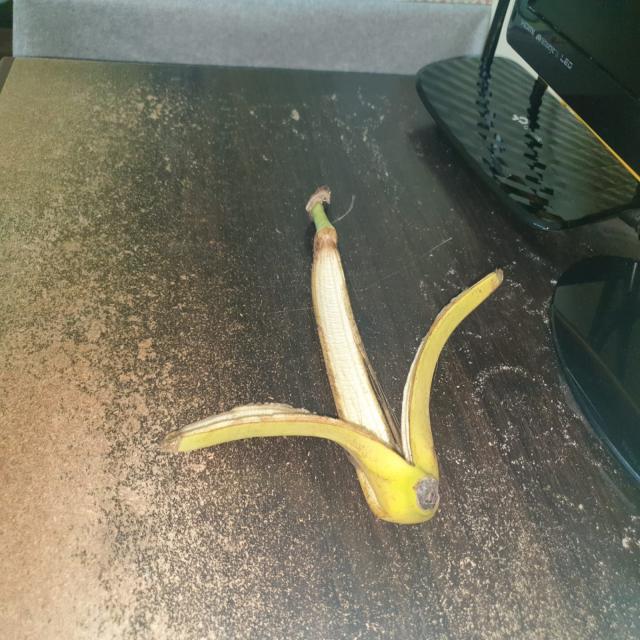
Label: bananas